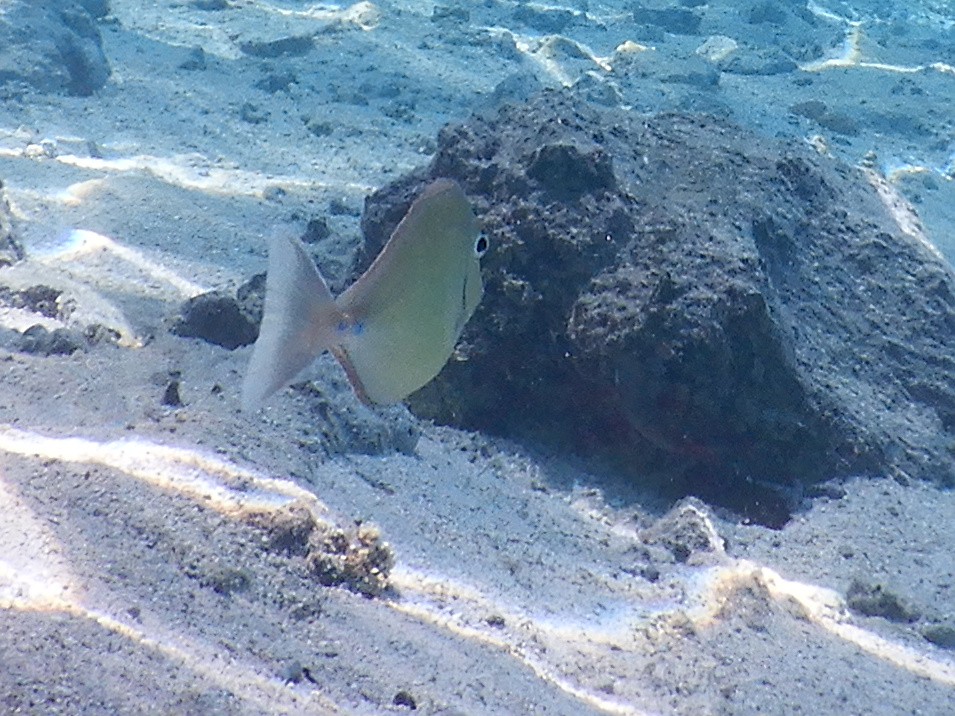
Naso unicornis (Bluespine Unicornfish)